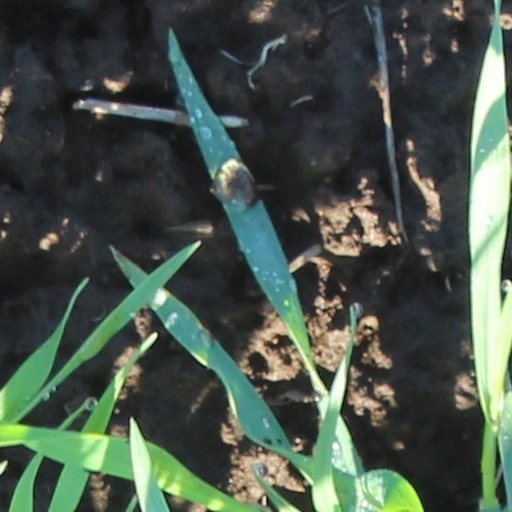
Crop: wheat